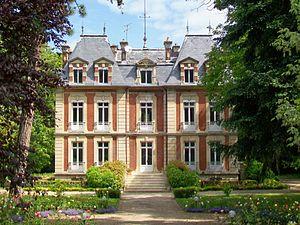
Le manoir «
Le département du Val-d'Oise est une ancienne terre de tournage. Plus de 1000 œuvres audiovisuelles ont été tournées dans le département du Val-d'Oise depuis 1901, dont plus de 400 depuis 1950. Selon ces documents, le premier film tourné est Patineurs sur le lac d’Enghien, et le 1000ᵉ est Pauvre Richard, tourné en 2011. La multitude de tournages s'expliquerait notamment par la variété de paysages disponibles tant par les conditions fiscales avantageuses de tournage liées à la proximité avec Paris.
Asnières-sur-Oise est une commune du département du Val-d'Oise en région Île-de-France. Ses habitants sont appelés les Asnièrois.